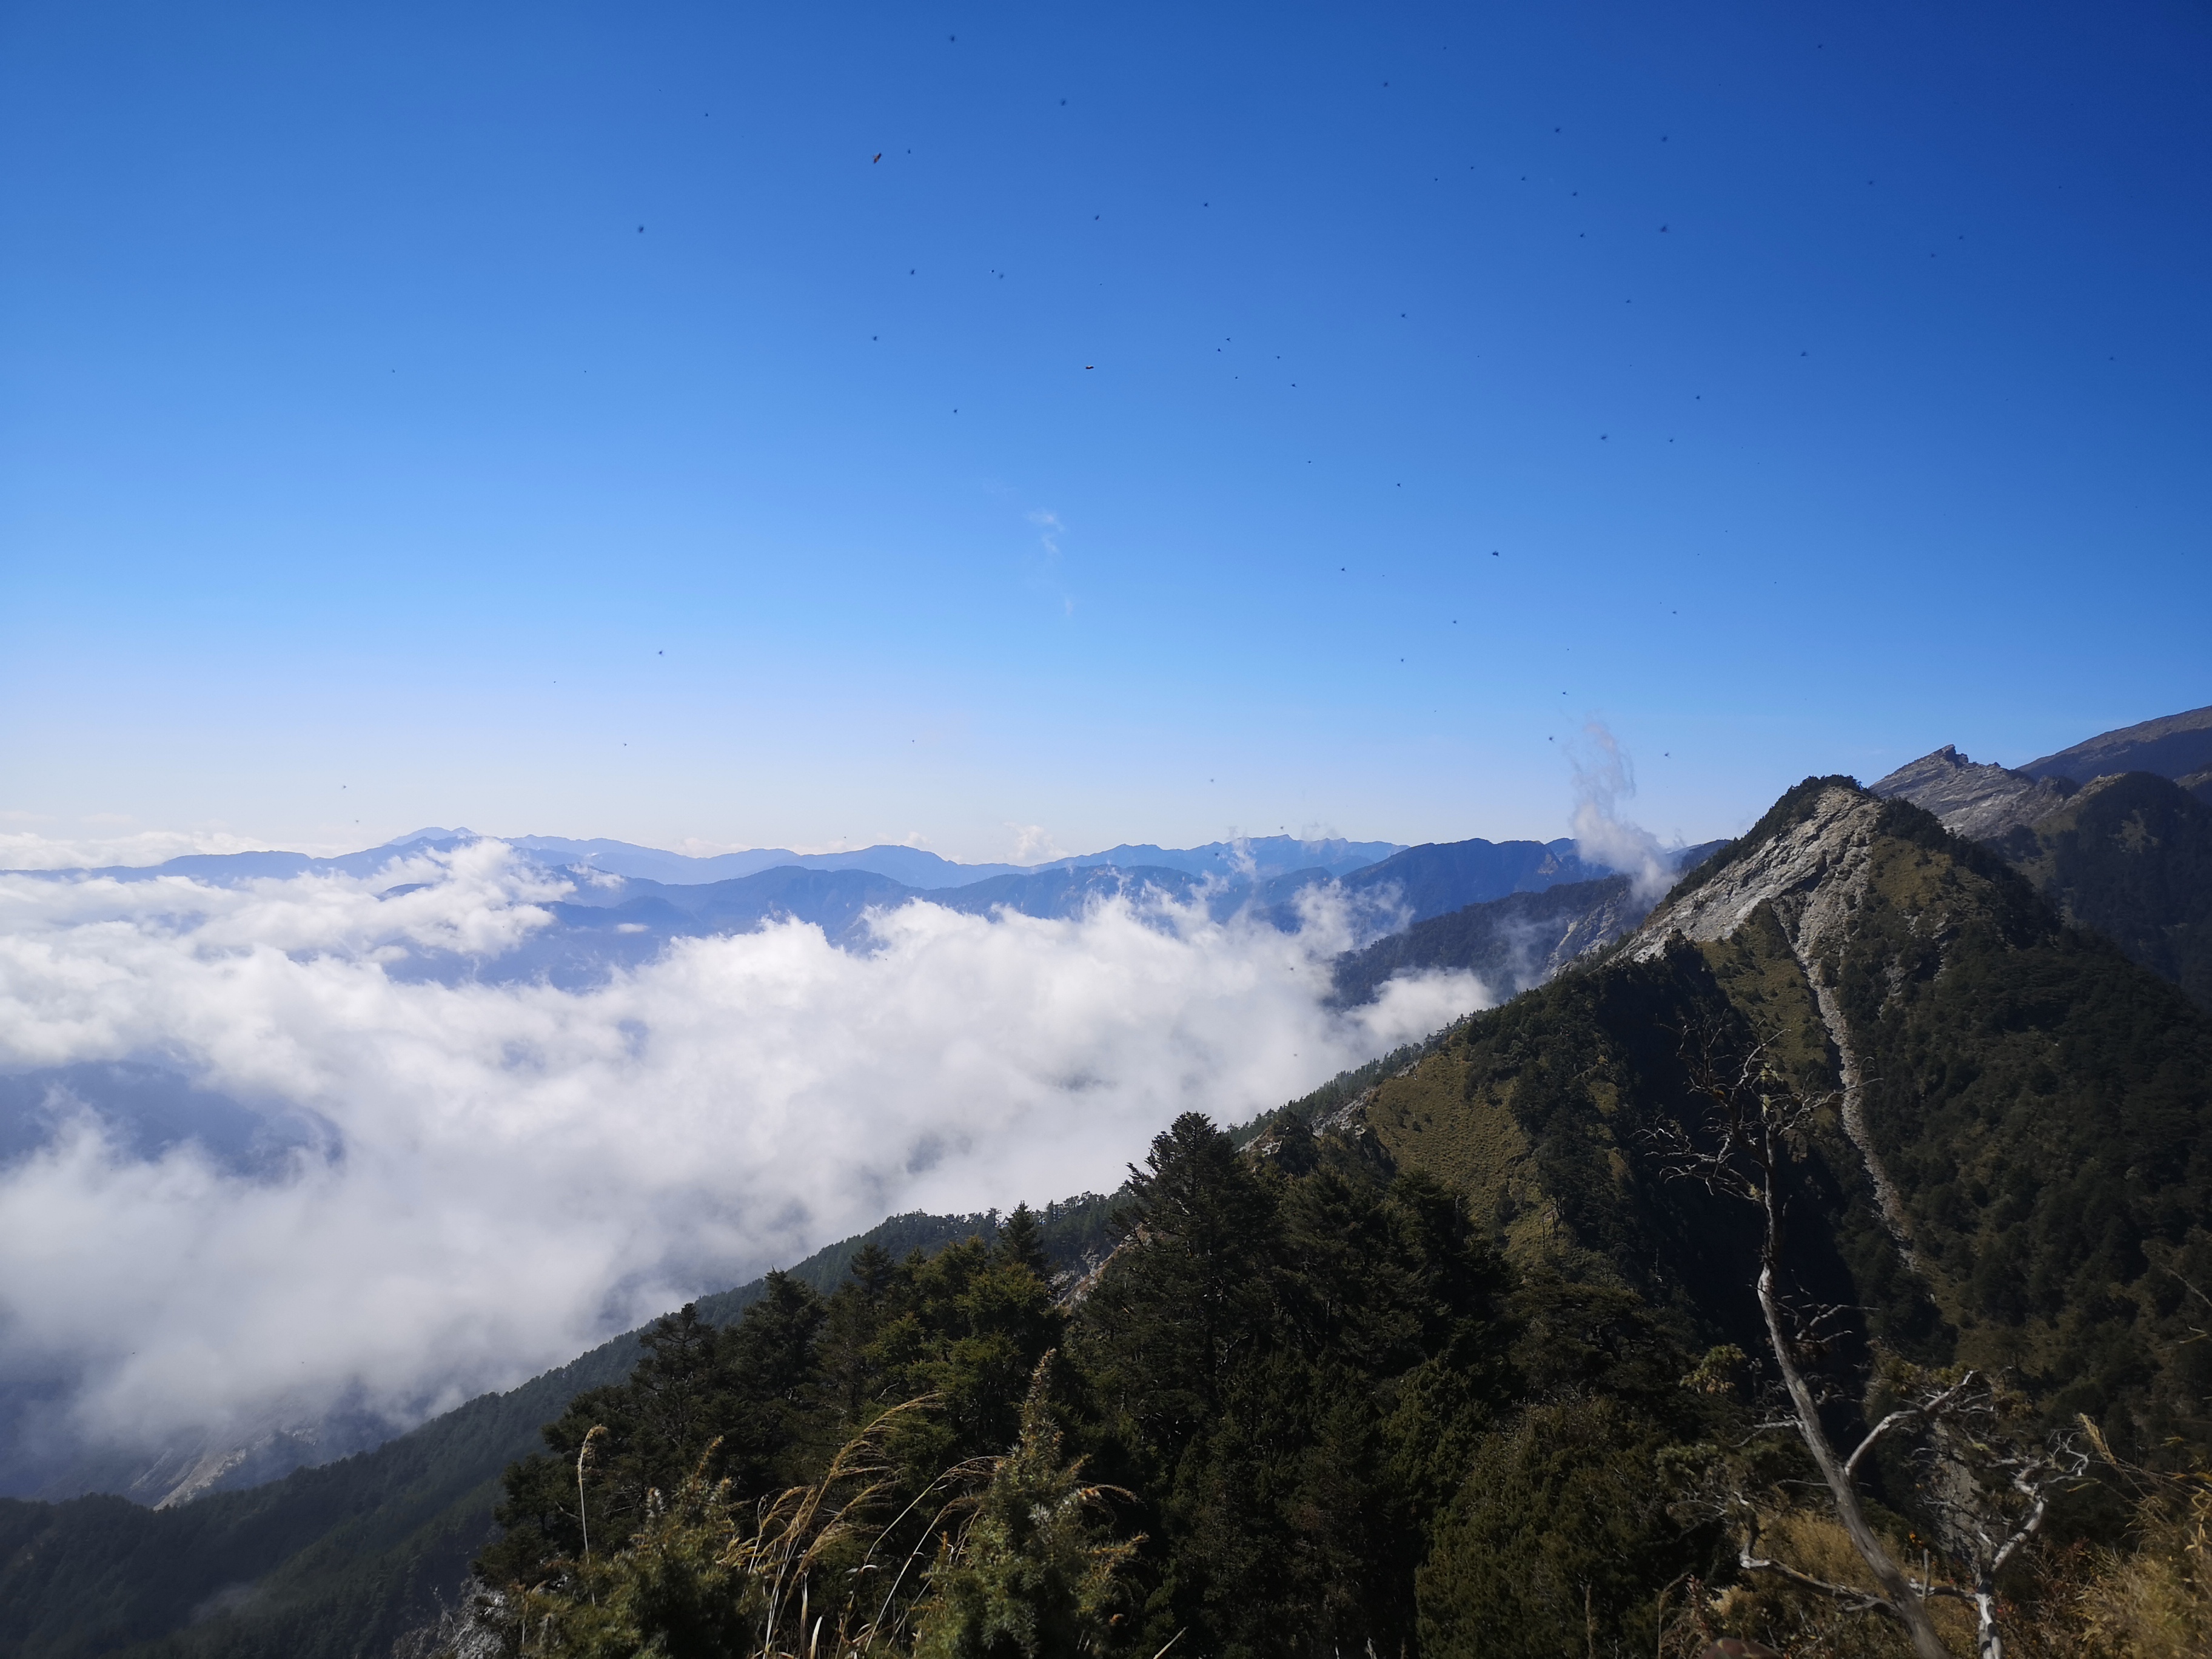
natural, sky, cloud, mountain, highland, atmospheric phenomenon, slope, terrain, tree, landscape, mountainous landforms, natural landscape, plant, mountain range, horizon, cumulus, valley, massif, forest, hill, fell, hill station, meteorological phenomenon, plateau, summit, ridge, ar te, chaparral, rock, grassland, mist, panorama, evening, alps, batholith